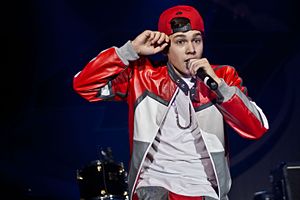
Austin Mahone
"Austin Mahone er en amerikansk popsanger, der sammen med sin barndomsven Alex Constancio lagde videoer ud på deres fælles YouTube-kanal, kaldt ShootUsDown, allerede helt tilbage i 2010. Austin havde da i flere år spillet på guitar og trommer, og på et tidspunkt lagde vennen Alex mærke til, at Austins havde en god sangstemme, og fik derved overtalt ham til at lave et cover på YouTube. Dette allerførste cover, som var af ""Beautiful Soul"" - skrevet af Jesse McCartney, er med årene nået op på et visningstal, der ligger på omkring 350.000. Dette cover blev efterfulgt af flere og flere covers, og de såkaldte ""Mahomies"" strømmede til. Austin startede derefter sin helt egen YouTube-kanal, hvor han præsterede at få 70 millioner views på sine videoer inden han indgik en kontrakt med et pladeselskab.